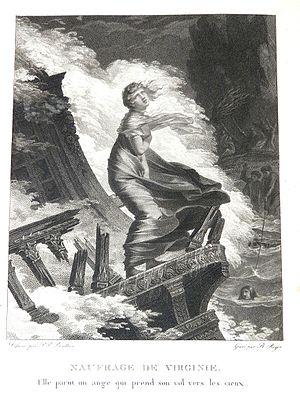
Gravure de Paul et Virginie, édition Didot de 1806, dessin de Prud'hon.
Paul et Virginie est un roman de Jacques-Henri Bernardin de Saint-Pierre, publié en 1789. Exemple du roman de la fin du XVIIIᵉ siècle, il connut un immense succès qui dépassa les frontières.